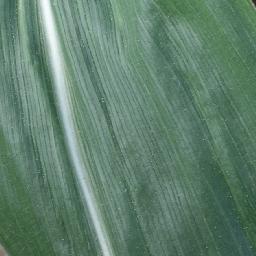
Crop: corn
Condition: (maize)_healthy